Colorado City, Arizona

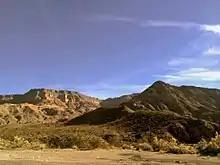
The landscape surrounding Colorado City in 2014

Colorado City is located in northeastern Mohave County. Its northern border is the Arizona–Utah state line, with the town of Hildale, Utah, to the north. Arizona State Route 389 passes through the center of town, leading east to Fredonia. To the north, Route 389 becomes Utah State Route 59, which leads northwest to Hurricane.